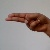
The image shows a hand gesture representing the letter 'H' in Indian Sign Language.